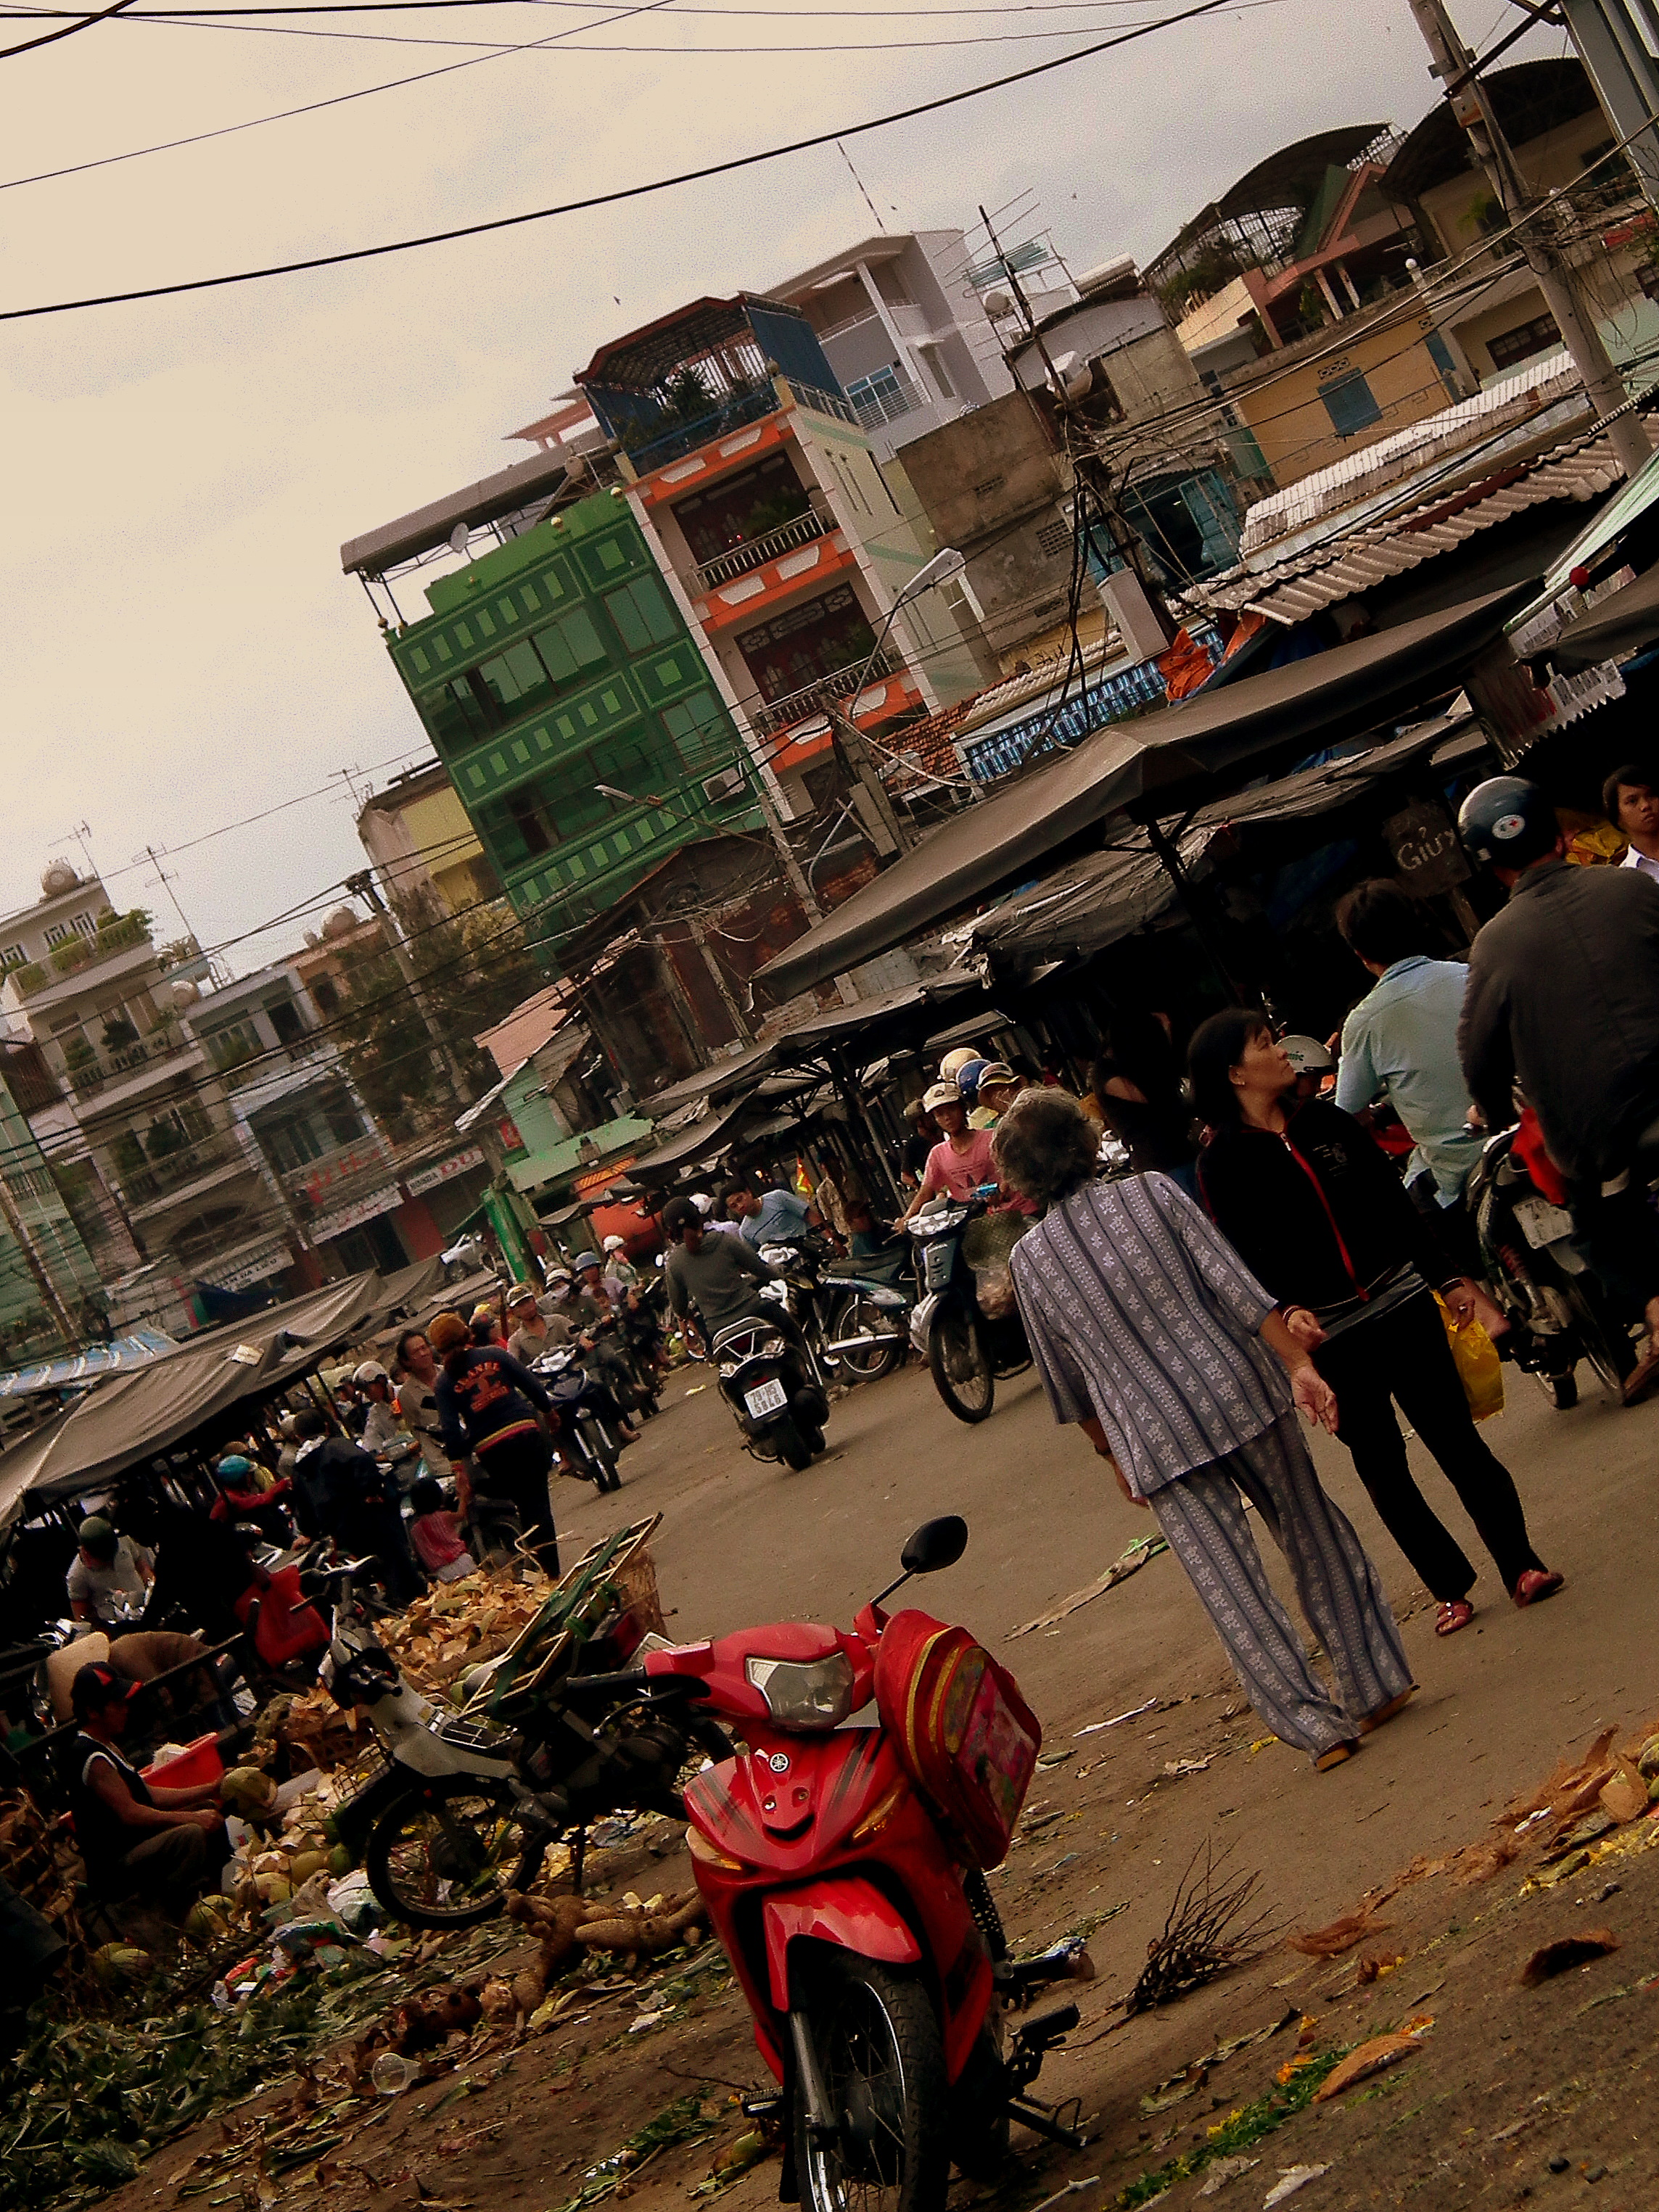
user: text: Có bao nhiêu người đội mũ bảo hiểm có thể nhìn thấy rõ trong ảnh?
assistant: text: Ít nhất năm người

user: text: Dựa trên những gì có thể thấy, hoạt động chính diễn ra trong bức ảnh này là gì?
assistant: text: Hoạt động mua bán và trao đổi hàng hóa tại một khu chợ địa phương

user: text: Những vật thể vứt bỏ trên mặt đường (vỏ dừa, lá cây) và các sạp hàng có mái che gợi ý điều gì về địa điểm và hoạt động của những người có mặt trong ảnh?
assistant: text: Chúng gợi ý đây là một khu chợ ngoài trời sôi động, nơi mọi người đang thực hiện các hoạt động mua bán và sinh hoạt hàng ngày.